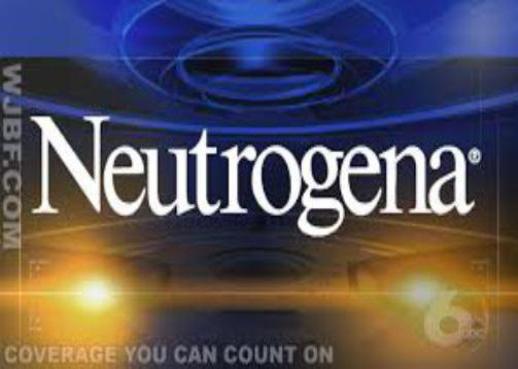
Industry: Necessities